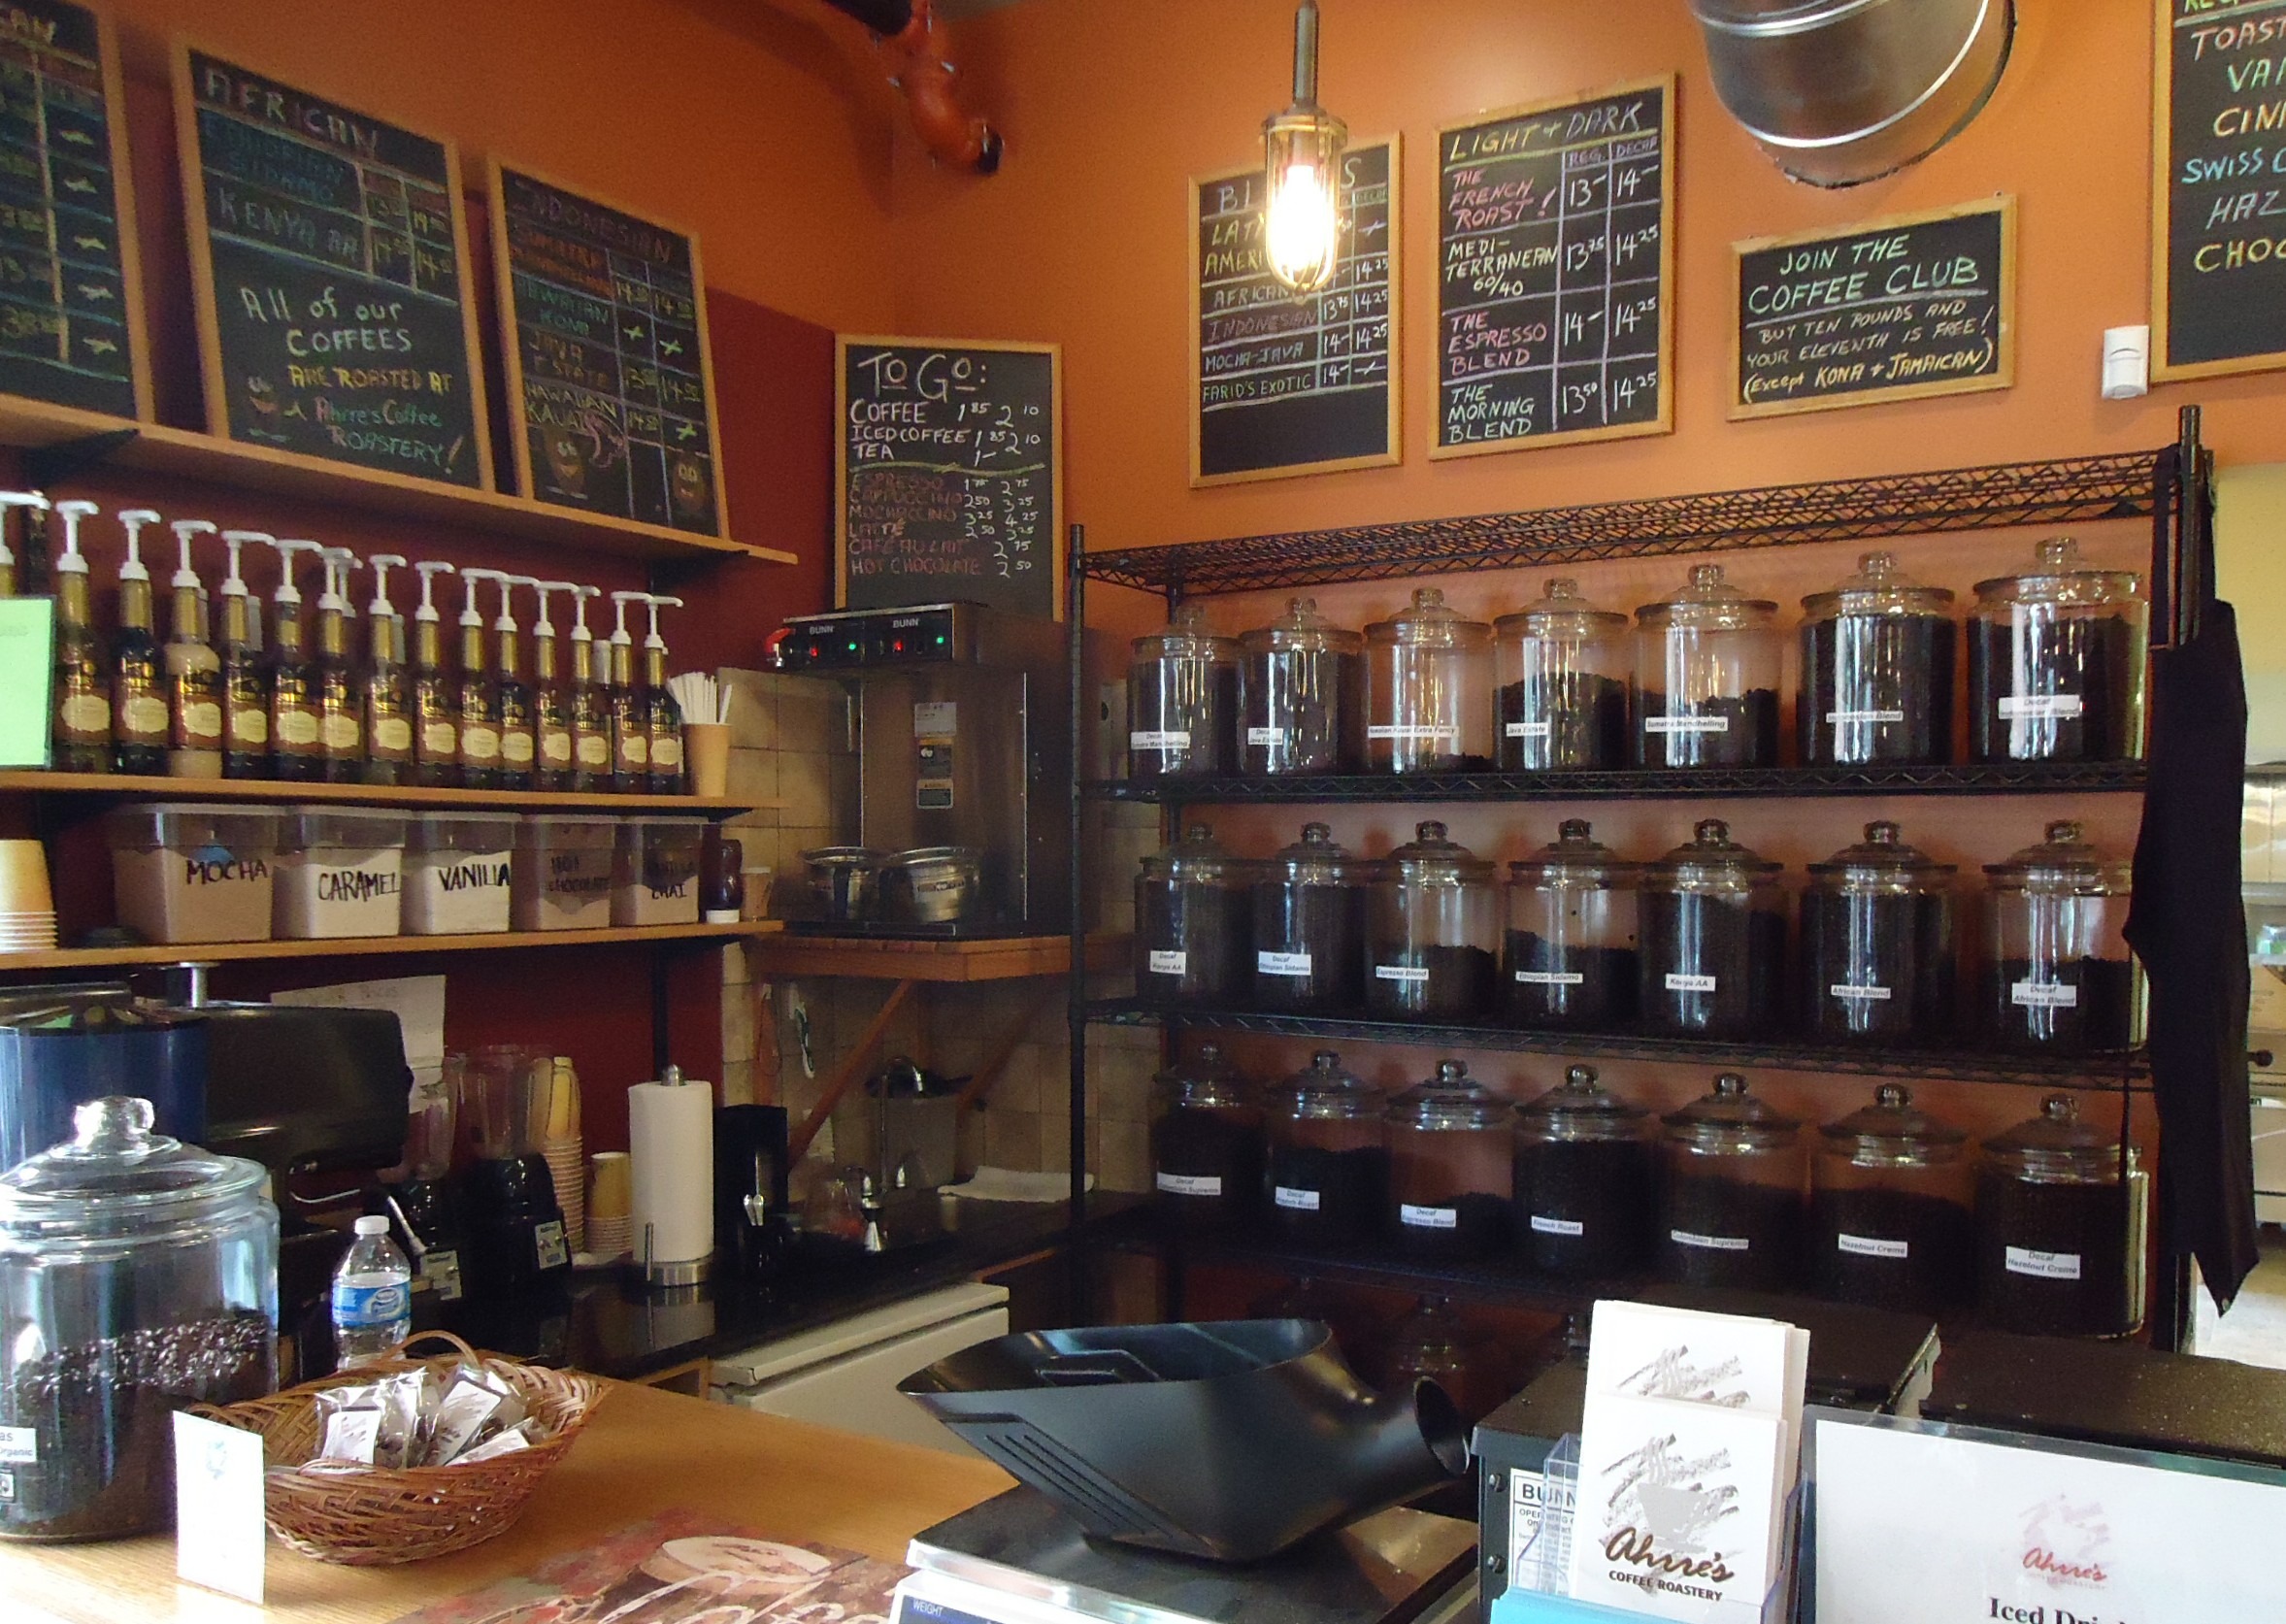
coffee, architecture, interior, restaurant, bar, counter, shop, drink, business, summit, inside, jars, new jersey, liquor store, selections, blends